Dear Boys

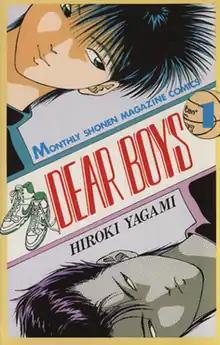
First volume cover

Dear Boys (stylized in all caps) is a Japanese sports manga series written and illustrated by Hiroki Yagami. It was serialized in Kodansha's "shōnen" manga magazine "Monthly Shōnen Magazine" from June 1989 to January 1997, with its chapters collected in 23 volumes. The story concerns the progress of the Mizuho High School basketball team as it attempts to win the prefectural championship. It also deals with the relationship between the players on the team, especially the two main characters Kazuhiko Aikawa and Takumi Fujiwara.